Solsbury Hill

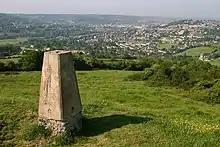
The triangulation pillar on the top of the hill, with the city of Bath in the distance.

The plants and animals that live on Little Solsbury reflect the habitat provided by grassland overlying the limestone rock beneath. Specialist plants and animals, some of which are rare species, have adapted to the calcareous grassland. Most of the landscape is largely unaffected by agriculture as shown by the yellow meadow ant.